Furio Niclot Doglio

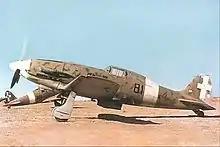
Macchi C.202 of "Regia Aeronautica"

Doglio's first "kill" was a Hawker Hurricane, in North Africa, while he was flying a Fiat G.50. On 30 June 1941, Captain Furio Niclot Doglio, while escorting Ju 87 Stukas that were bombing an English convoy off Ras Azzas, attacked three Hurricanes that were bouncing the dive-bombers and shot down one, damaging the others. For this action, Niclot received a Medaglia di bronzo al Valore Militare (Bronze Medal for Military Valour).